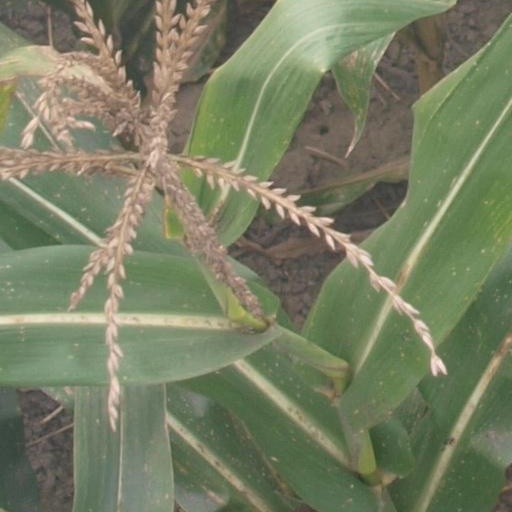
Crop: maize; corn